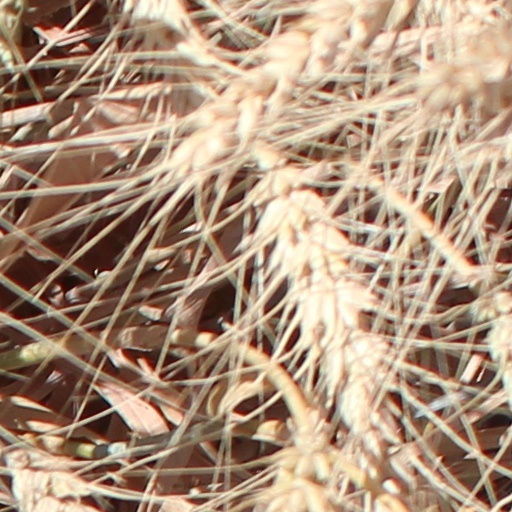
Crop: wheat